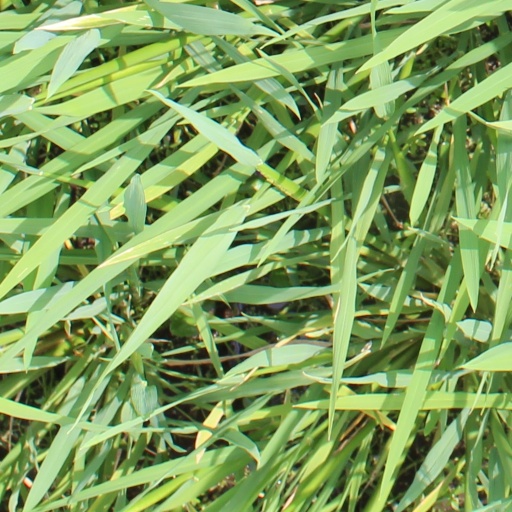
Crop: rice